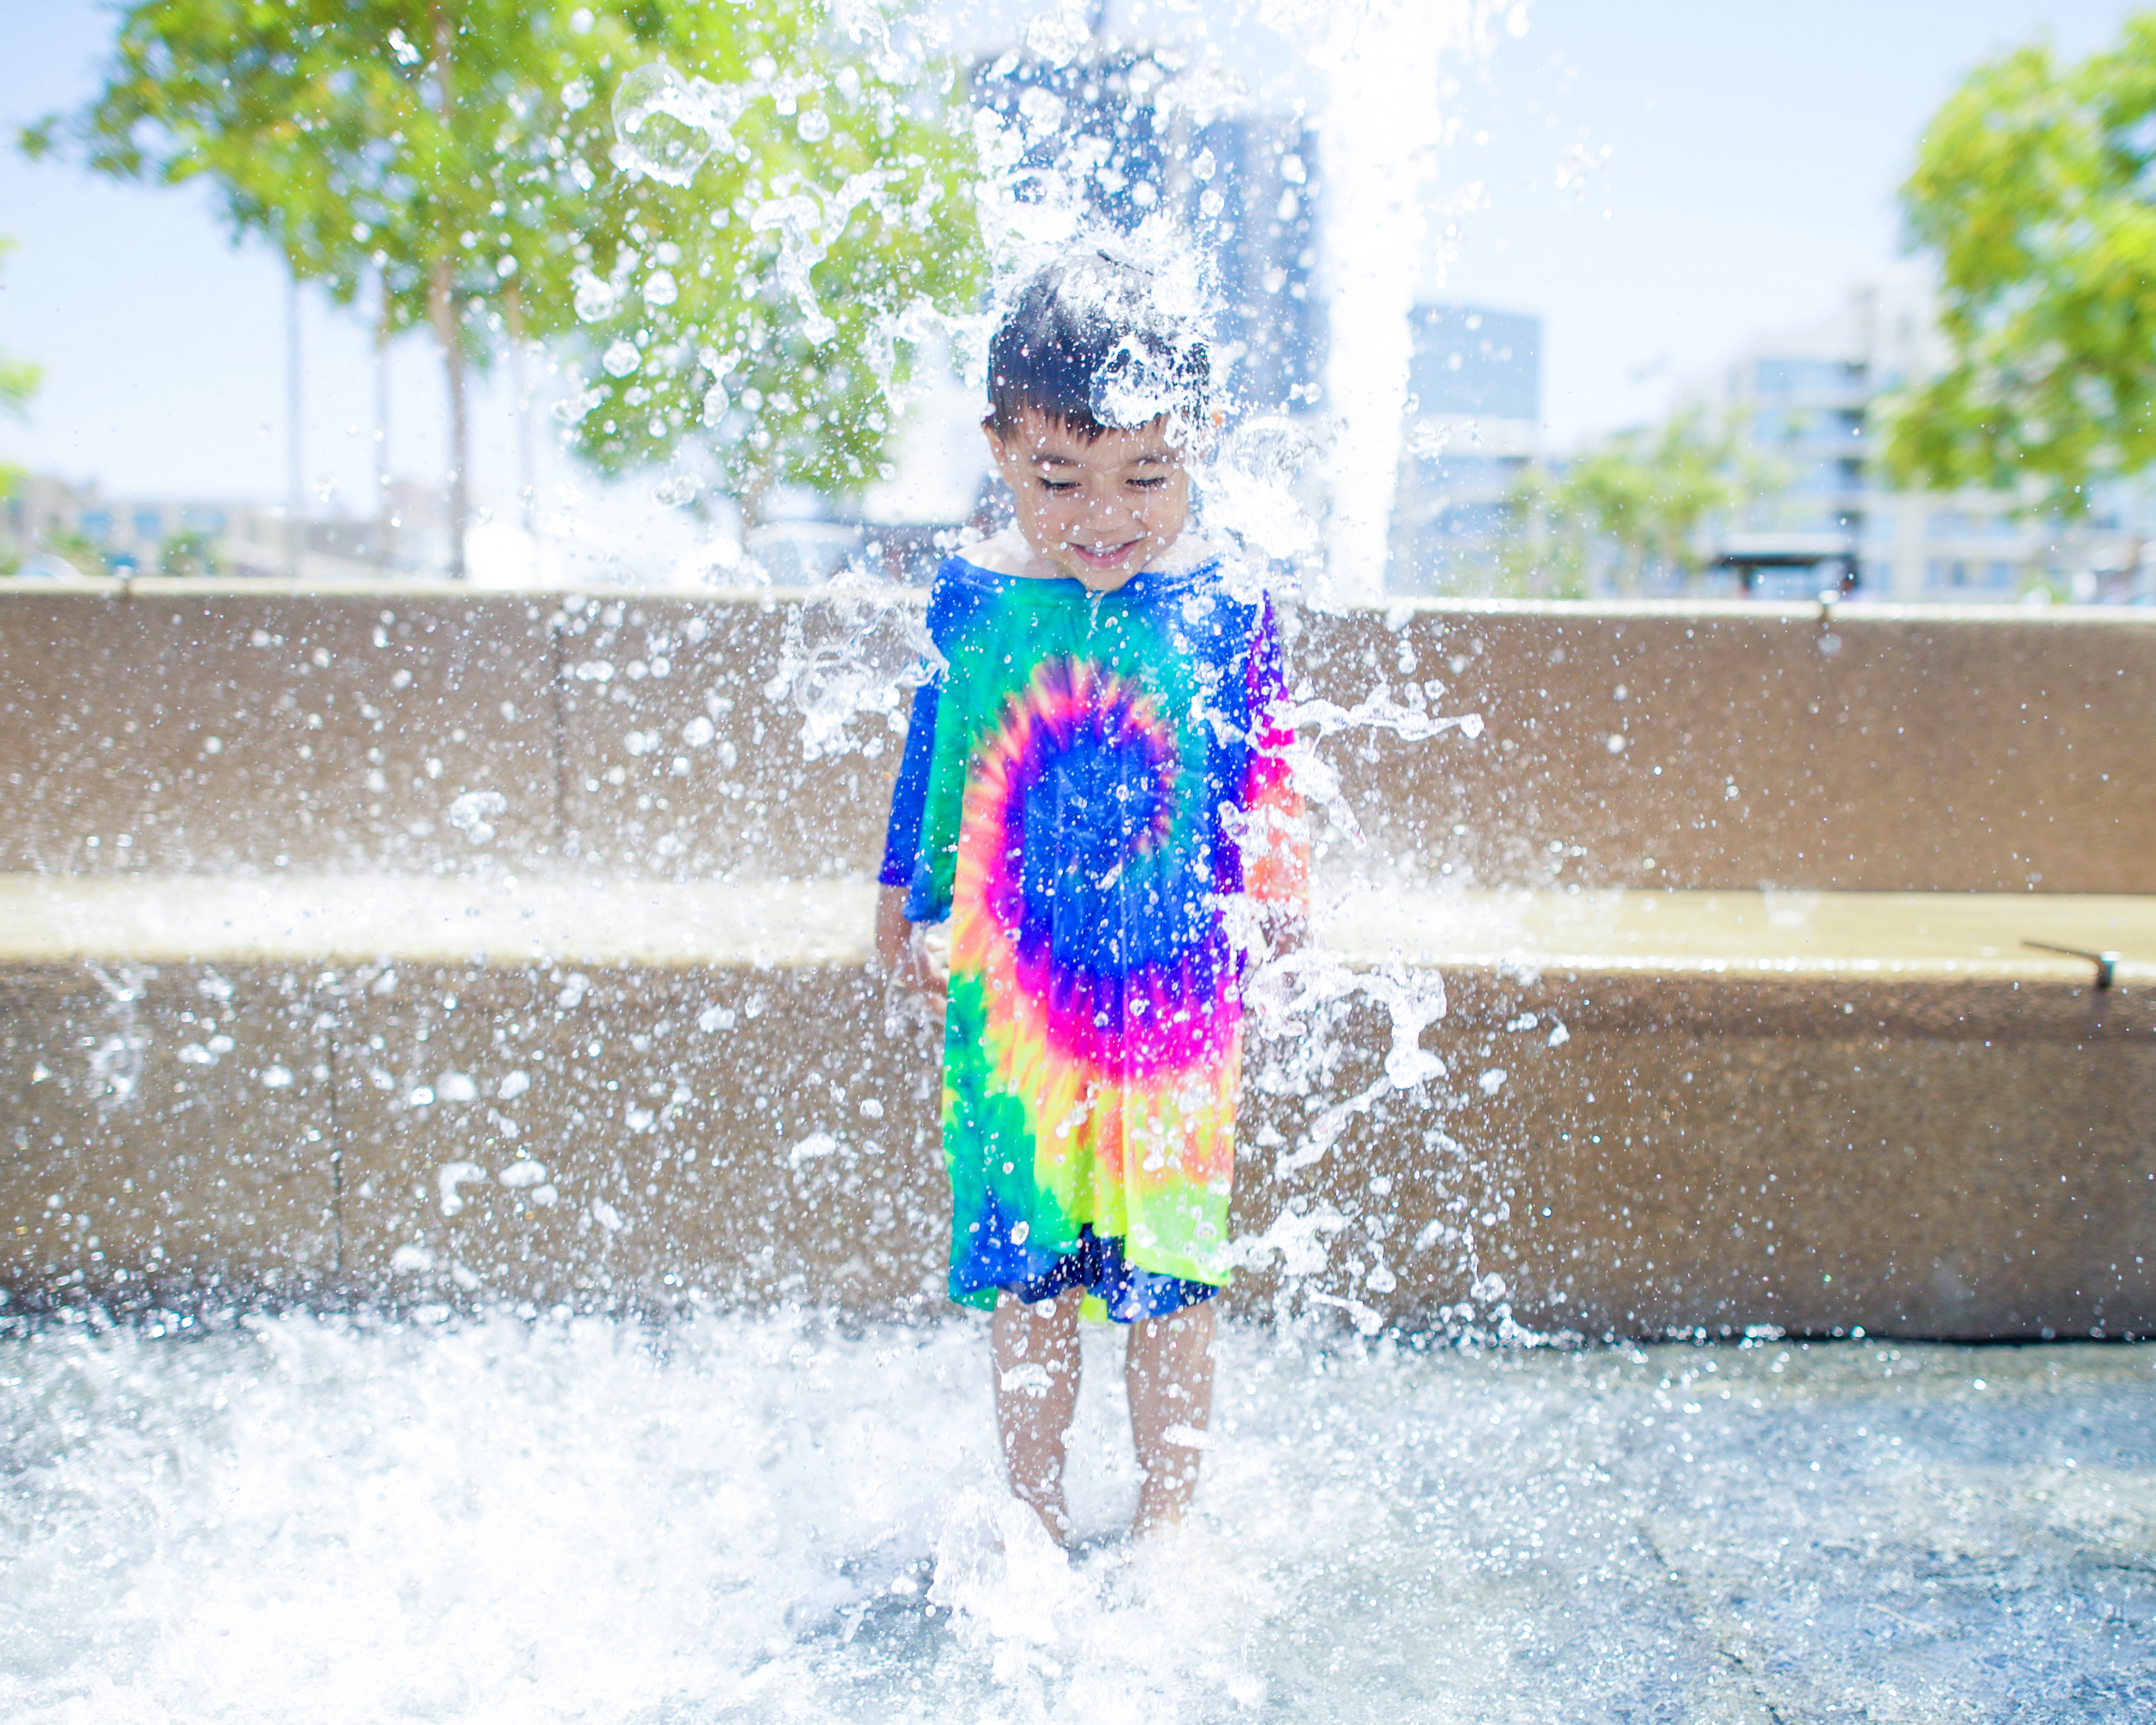
water, winter, play, spring, splash, weather, child, season, fun